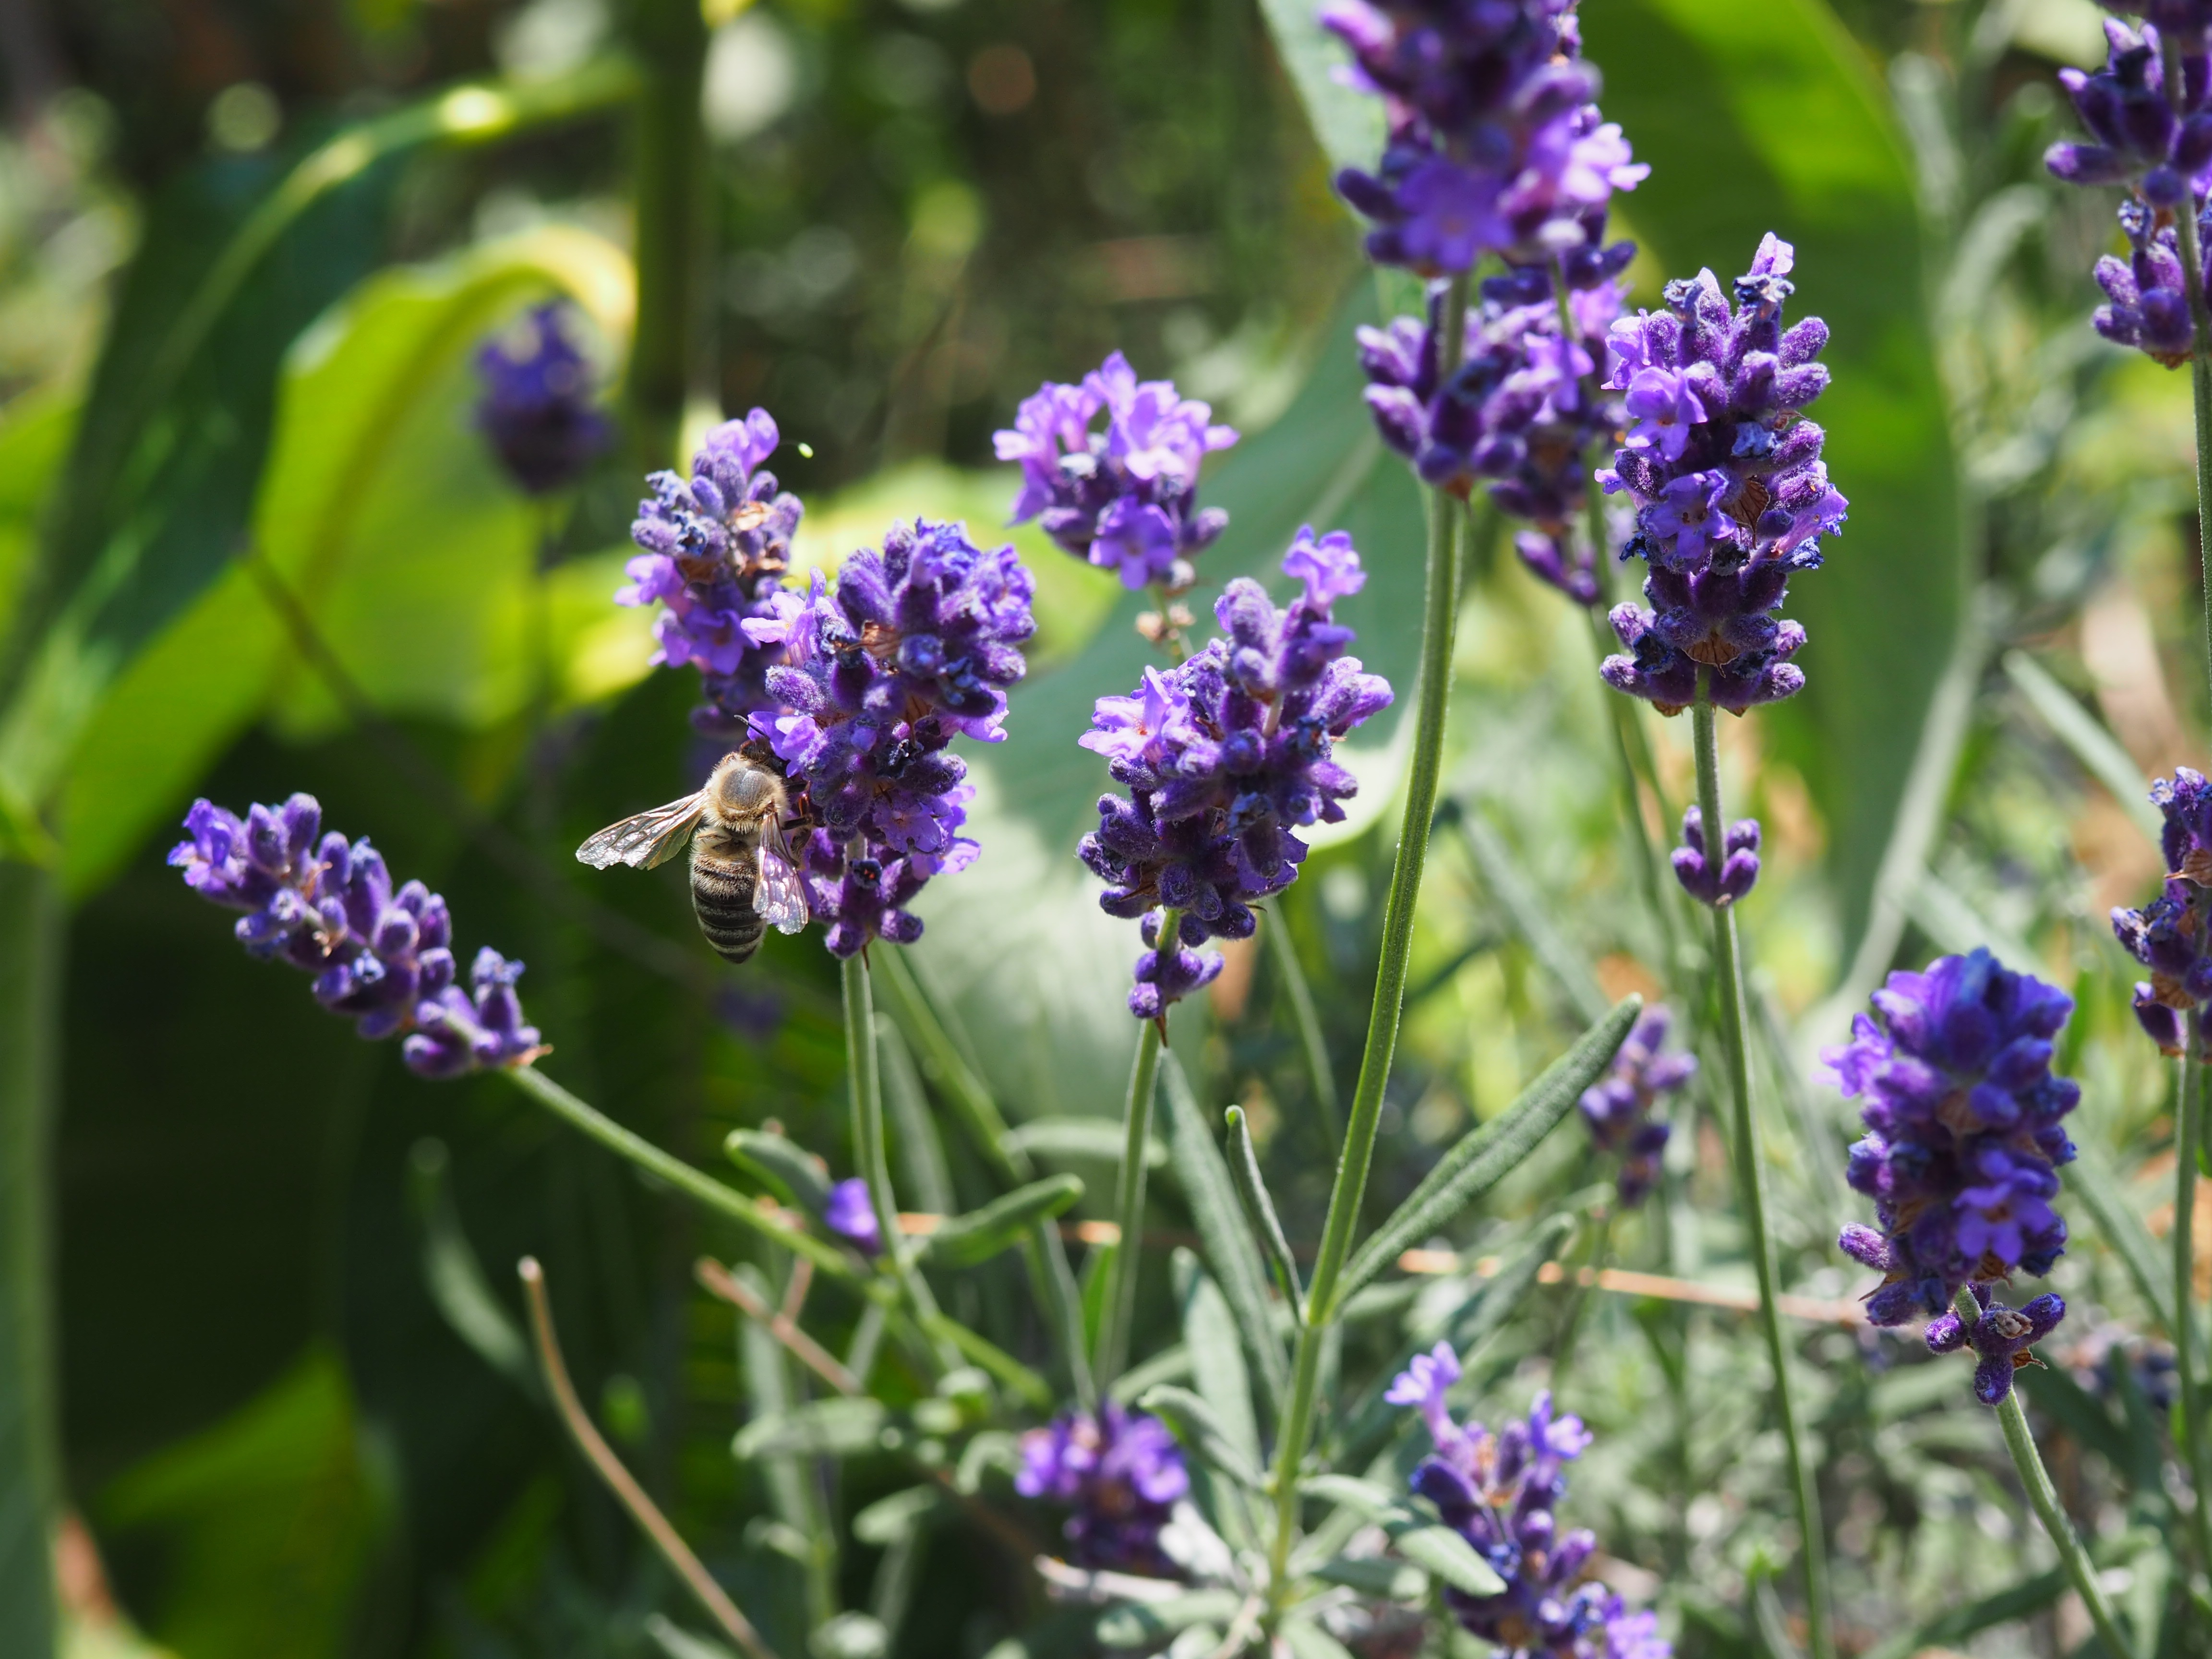
plant, meadow, flower, herb, insect, botany, flora, lavender, wildflower, bee, flowering plant, annual plant, land plant, english lavender, french lavender